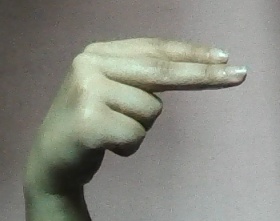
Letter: ain